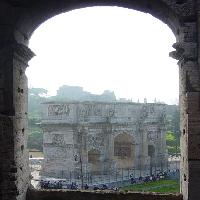
Weather: cloudy or overcast